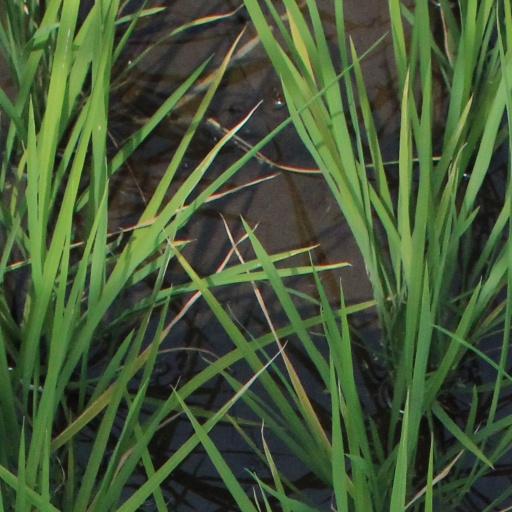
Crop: rice